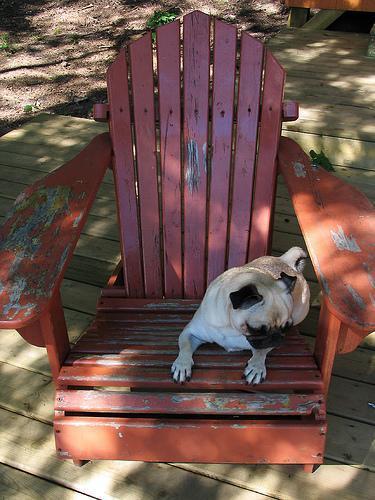
pug